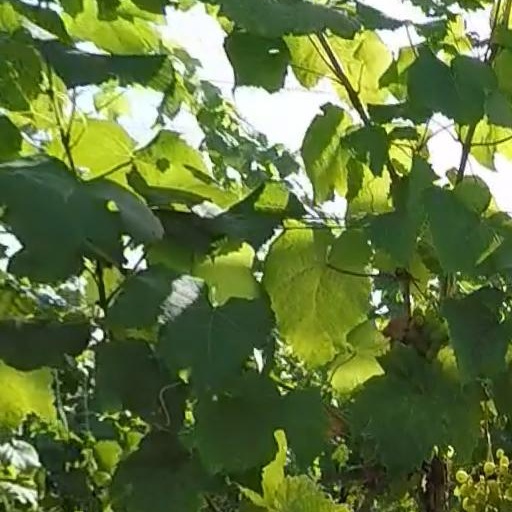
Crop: grape